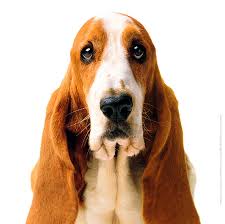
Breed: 241-n000100-basset